Pacific Fair bus station

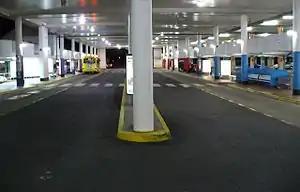

Pacific Fair Bus Station at Broadbeach is serviced by Kinetic Gold Coast. It is part of the Pacific Fair shopping centre and is close to Broadbeach Library, The Star Gold Coast and the Gold Coast Convention & Exhibition Centre.